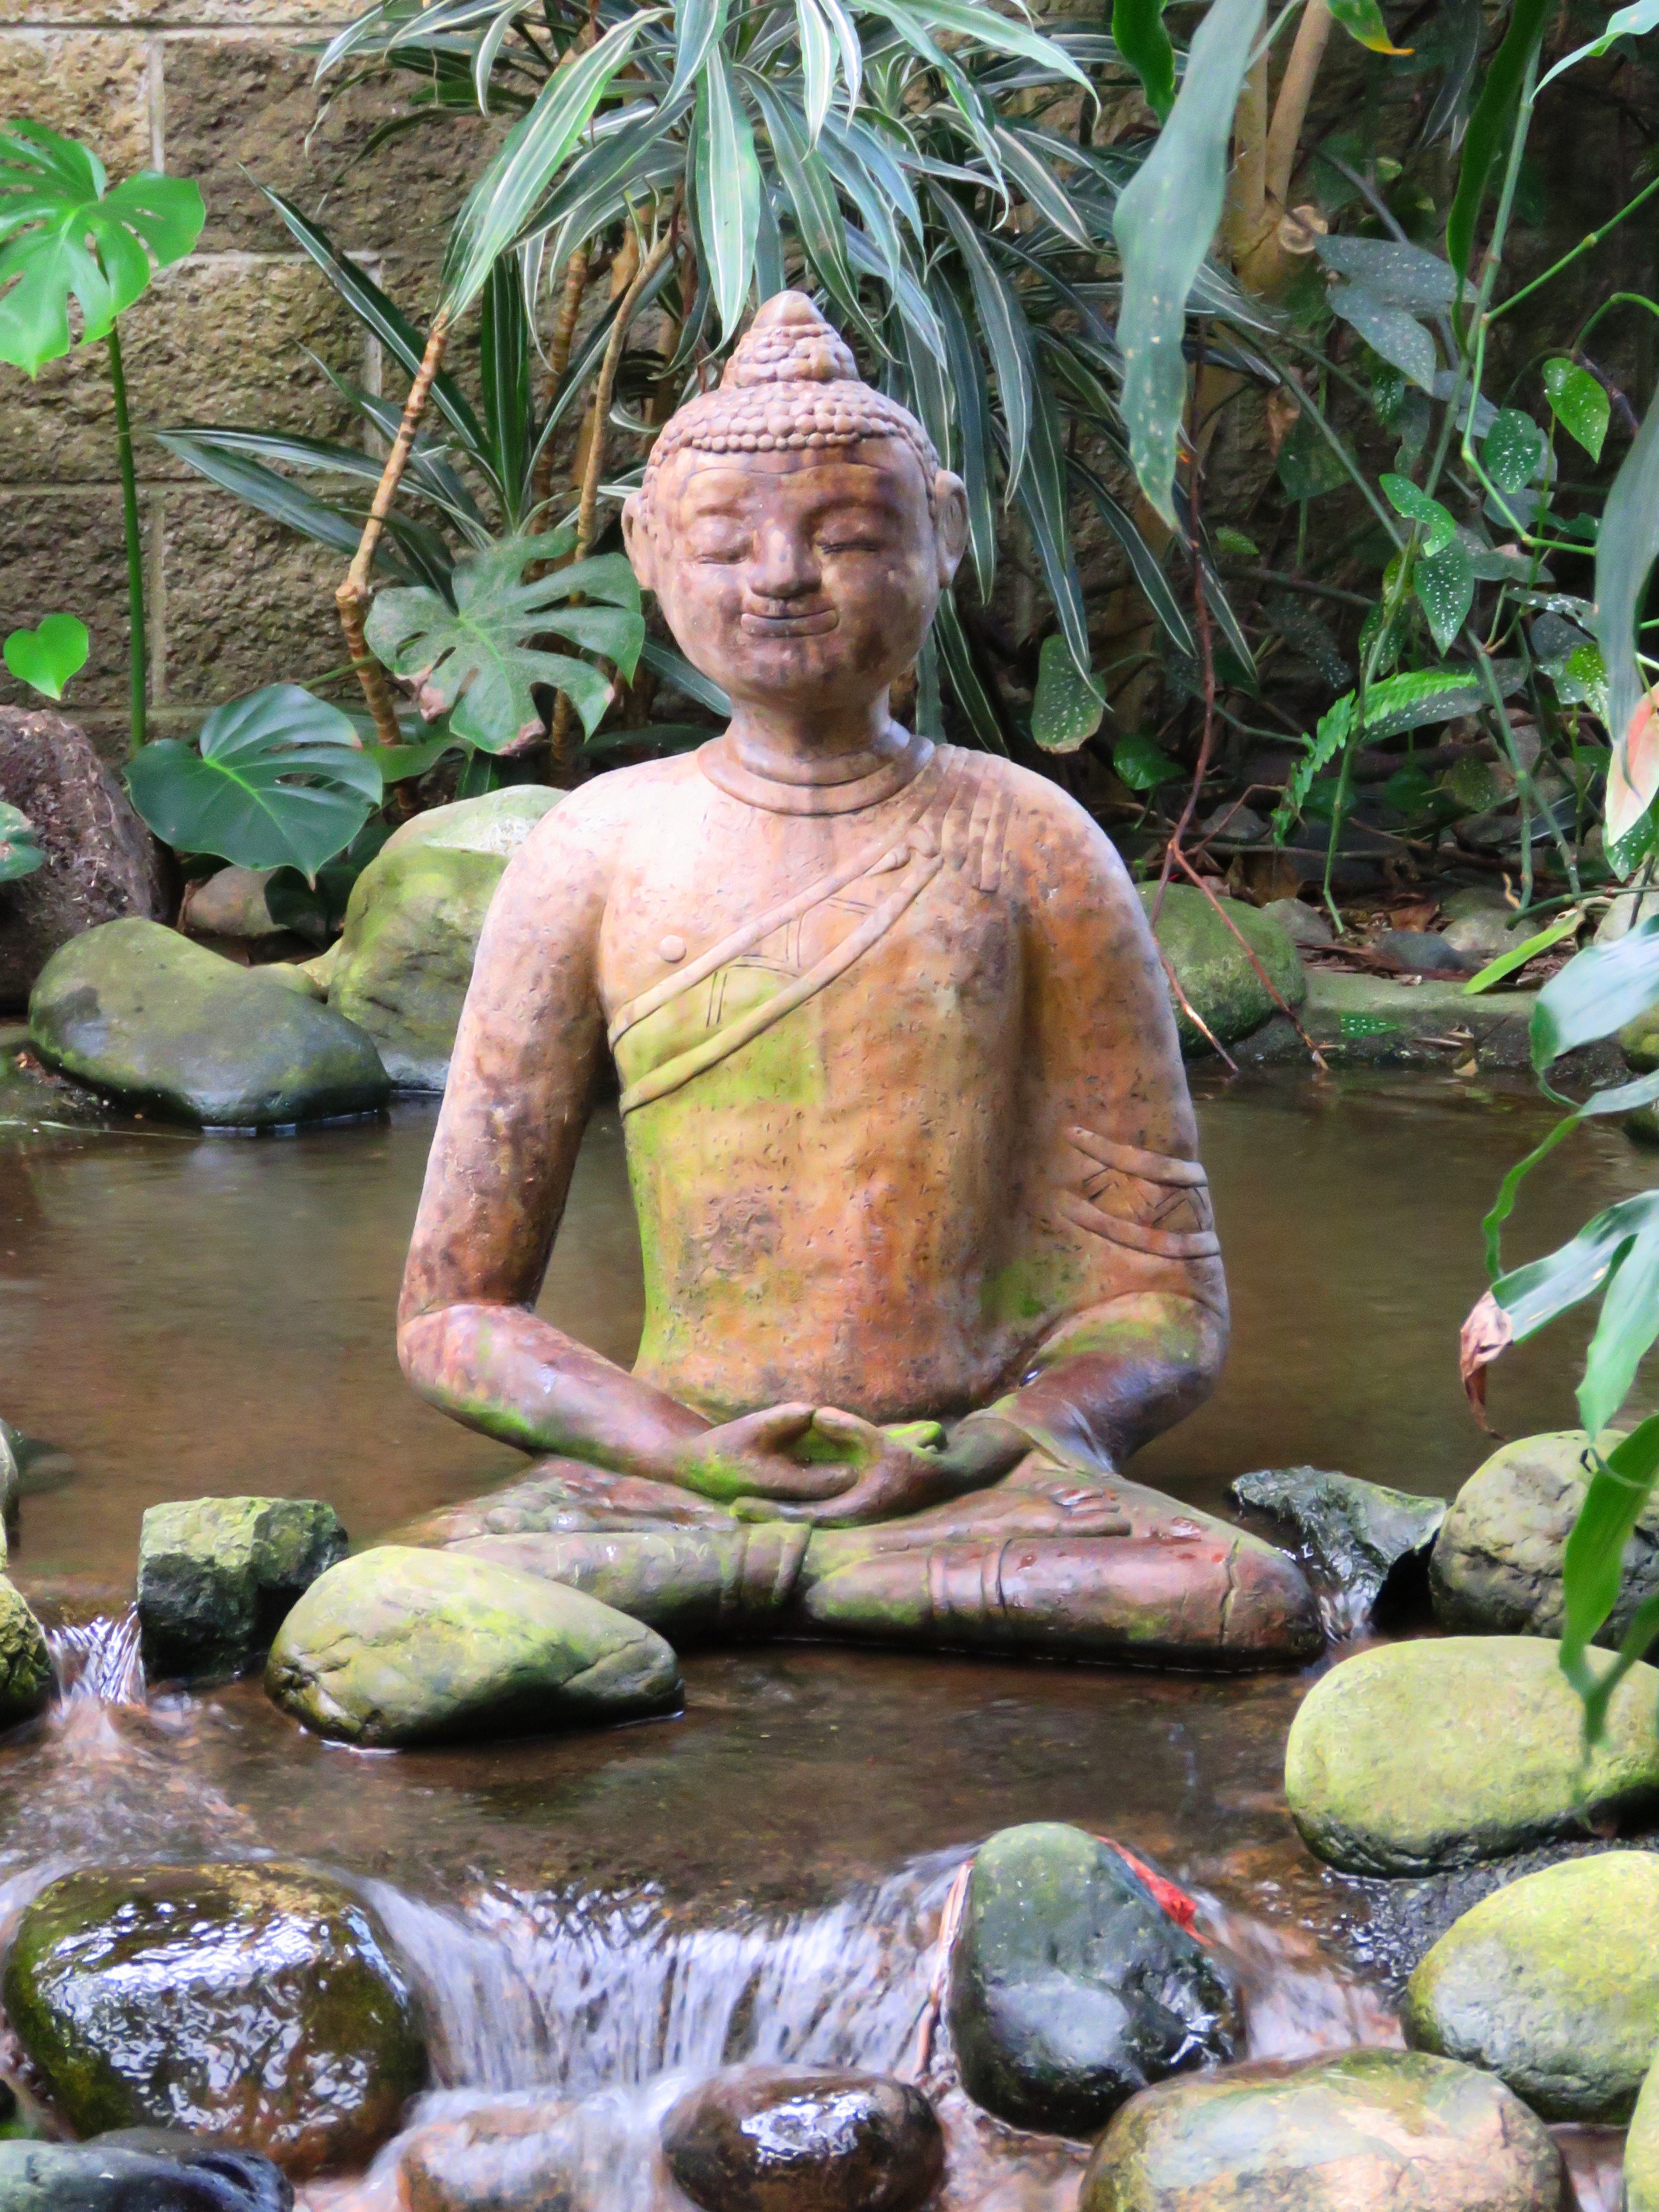
pond, statue, jungle, peace, meditate, buddhism, botany, garden, zen, spiritual, sculpture, yoga, serenity, water feature, meditating, gautama buddha